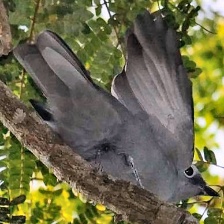
Species: GREY CUCKOOSHRIKE
Scientific name: CORACINA CAESIA